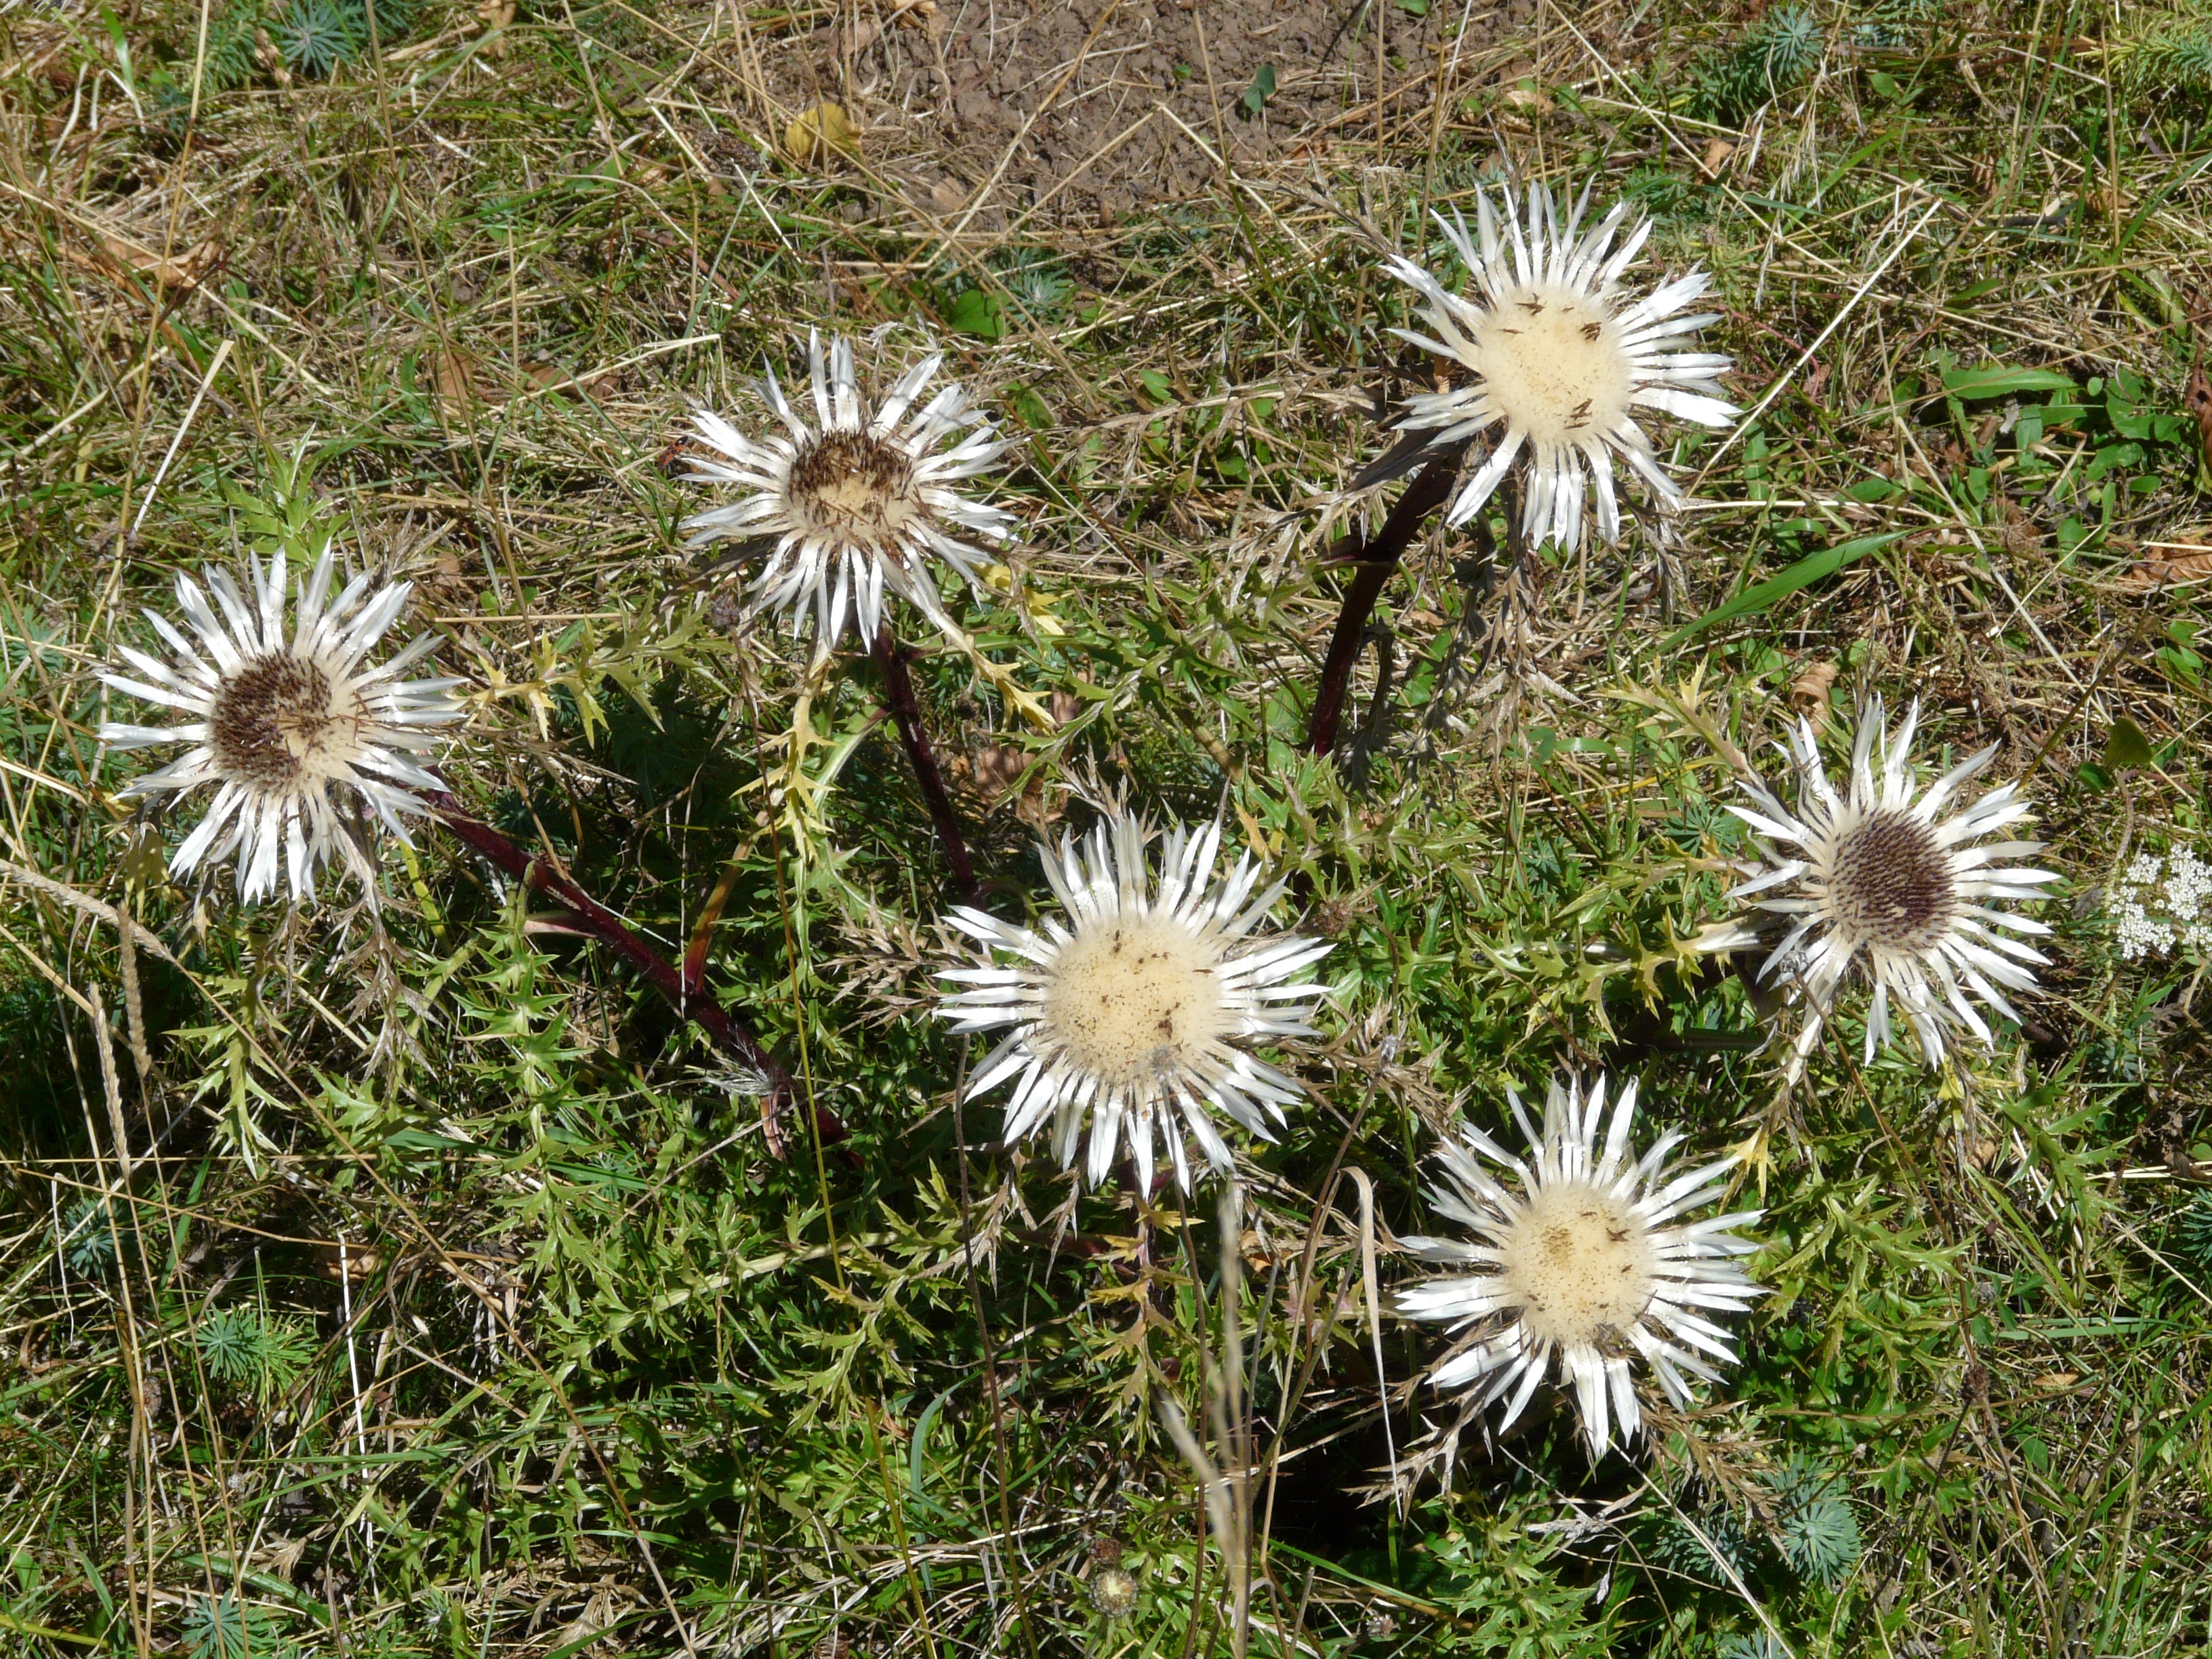
plant, dandelion, flower, botany, flora, wildflower, silver, asteraceae, thistle, flowering, silvery, composites, flowering plant, daisy family, carlina acaulis, land plant, silberdisteln, weather thistle, carlina